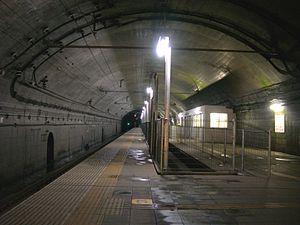
La ligne Jōetsu est une ligne ferroviaire au Japon. Elle relie la gare de Takasaki dans la préfecture de Gunma à celle de Miyauchi dans la préfecture de Niigata. La ligne fait partie du réseau de la East Japan Railway Company.